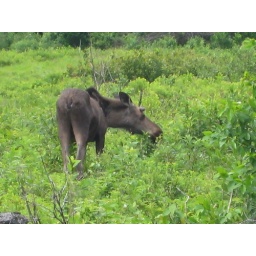
this young bull was eating while about 30 people were taking [ictures in the white mountains.